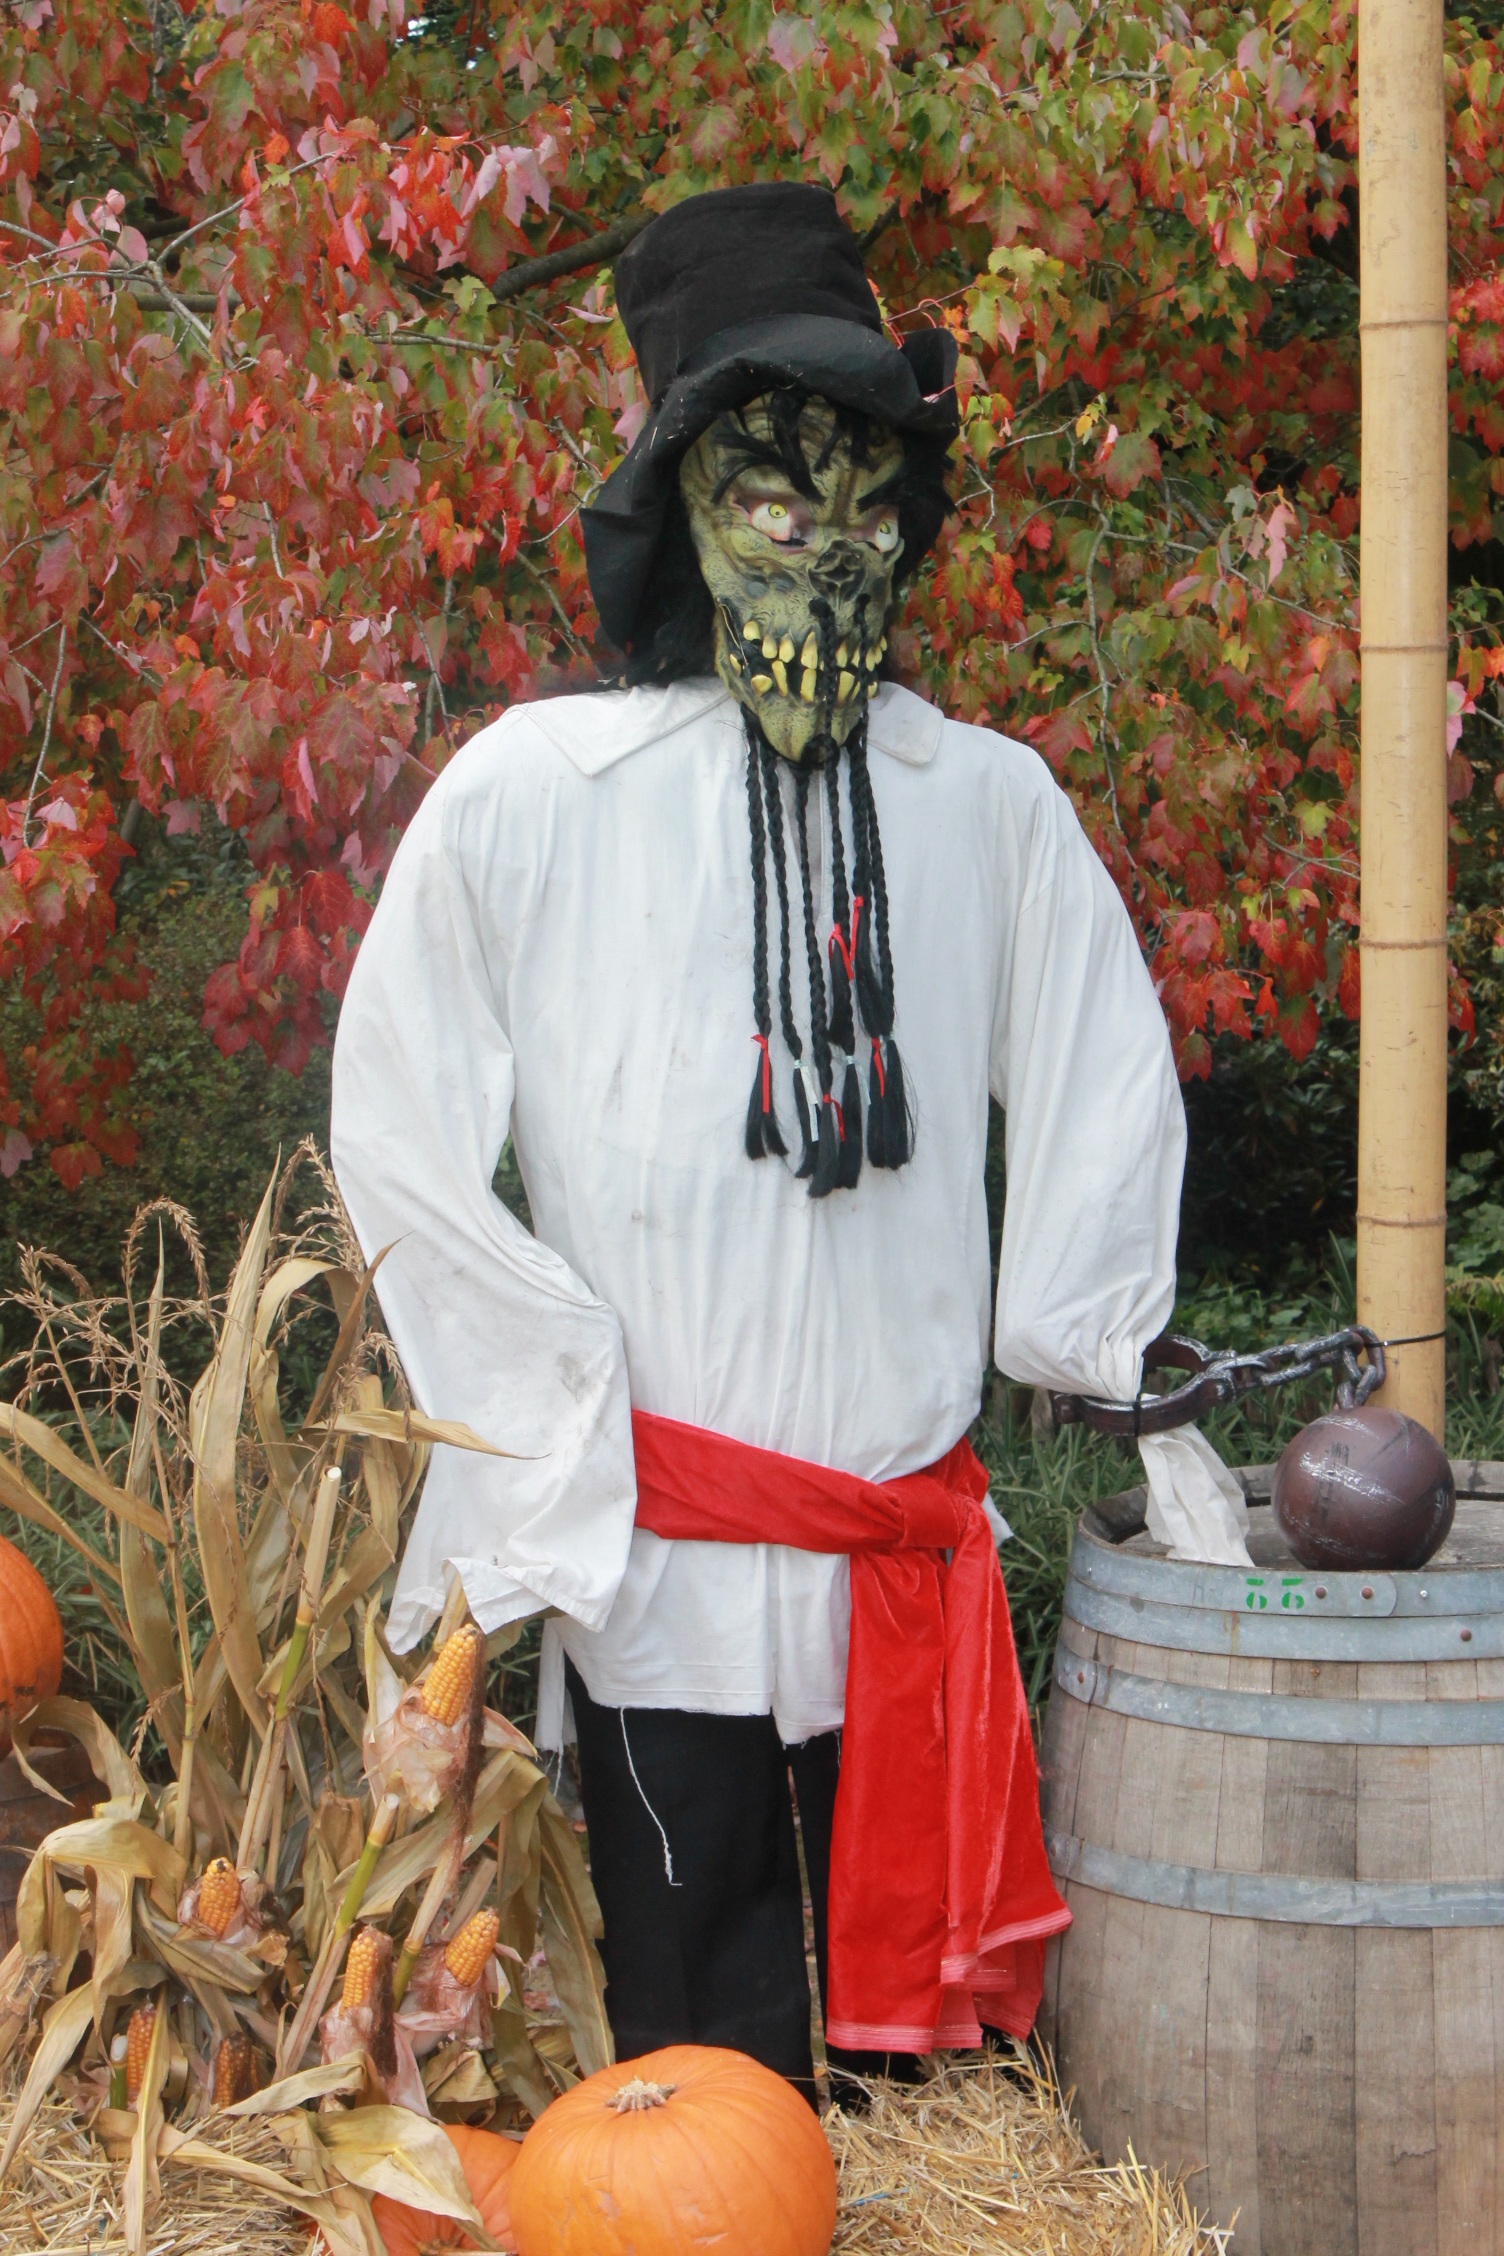
statue, decoration, spring, autumn, halloween, agriculture, bone, straw, seasonal, creepy, skeleton, tradition, october, costume, pumpkins, skull and crossbones, autumn decoration, autumn motives, halloweenkuerbis, heide park, soltau